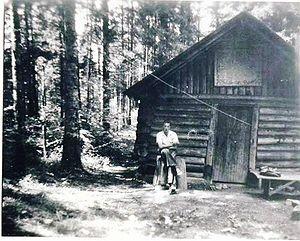
Fulrad ou Fulrade, né en 710 et mort le 16 juillet 784, était le 14ᵉ abbé de Saint-Denis. Il était également conseiller et chapelain des rois carolingiens, puis archiprêtre des royaumes d'Austrasie, de Neustrie et de Bourgogne. Fulrad fut le principal artisan de la fortune immobilière de Saint-Denis. Il obtint d’importants privilèges fiscaux et l’immunité, ce qui devait assurer un développement rapide de l’abbaye. Il fit restituer les biens sécularisés de Charles Martel. Il rattacha enfin au patrimoine de l’abbaye de Saint-Denis ses immenses propriétés en Alsace, Lorraine et en Alémanie, domaines qu’il avait reçus de Pépin le Bref, Carloman et Charlemagne en échange de ses services « d’ordre diplomatique » ainsi que de sa famille ou qu'il avait achetés. Il a été mêlé aux plus grandes affaires du royaume des Francs, dont la soumission du royaume des Lombards et l'avènement de l'empire de Charlemagne.
Lièpvre est une commune française située dans le département du Haut-Rhin, en région Grand Est.